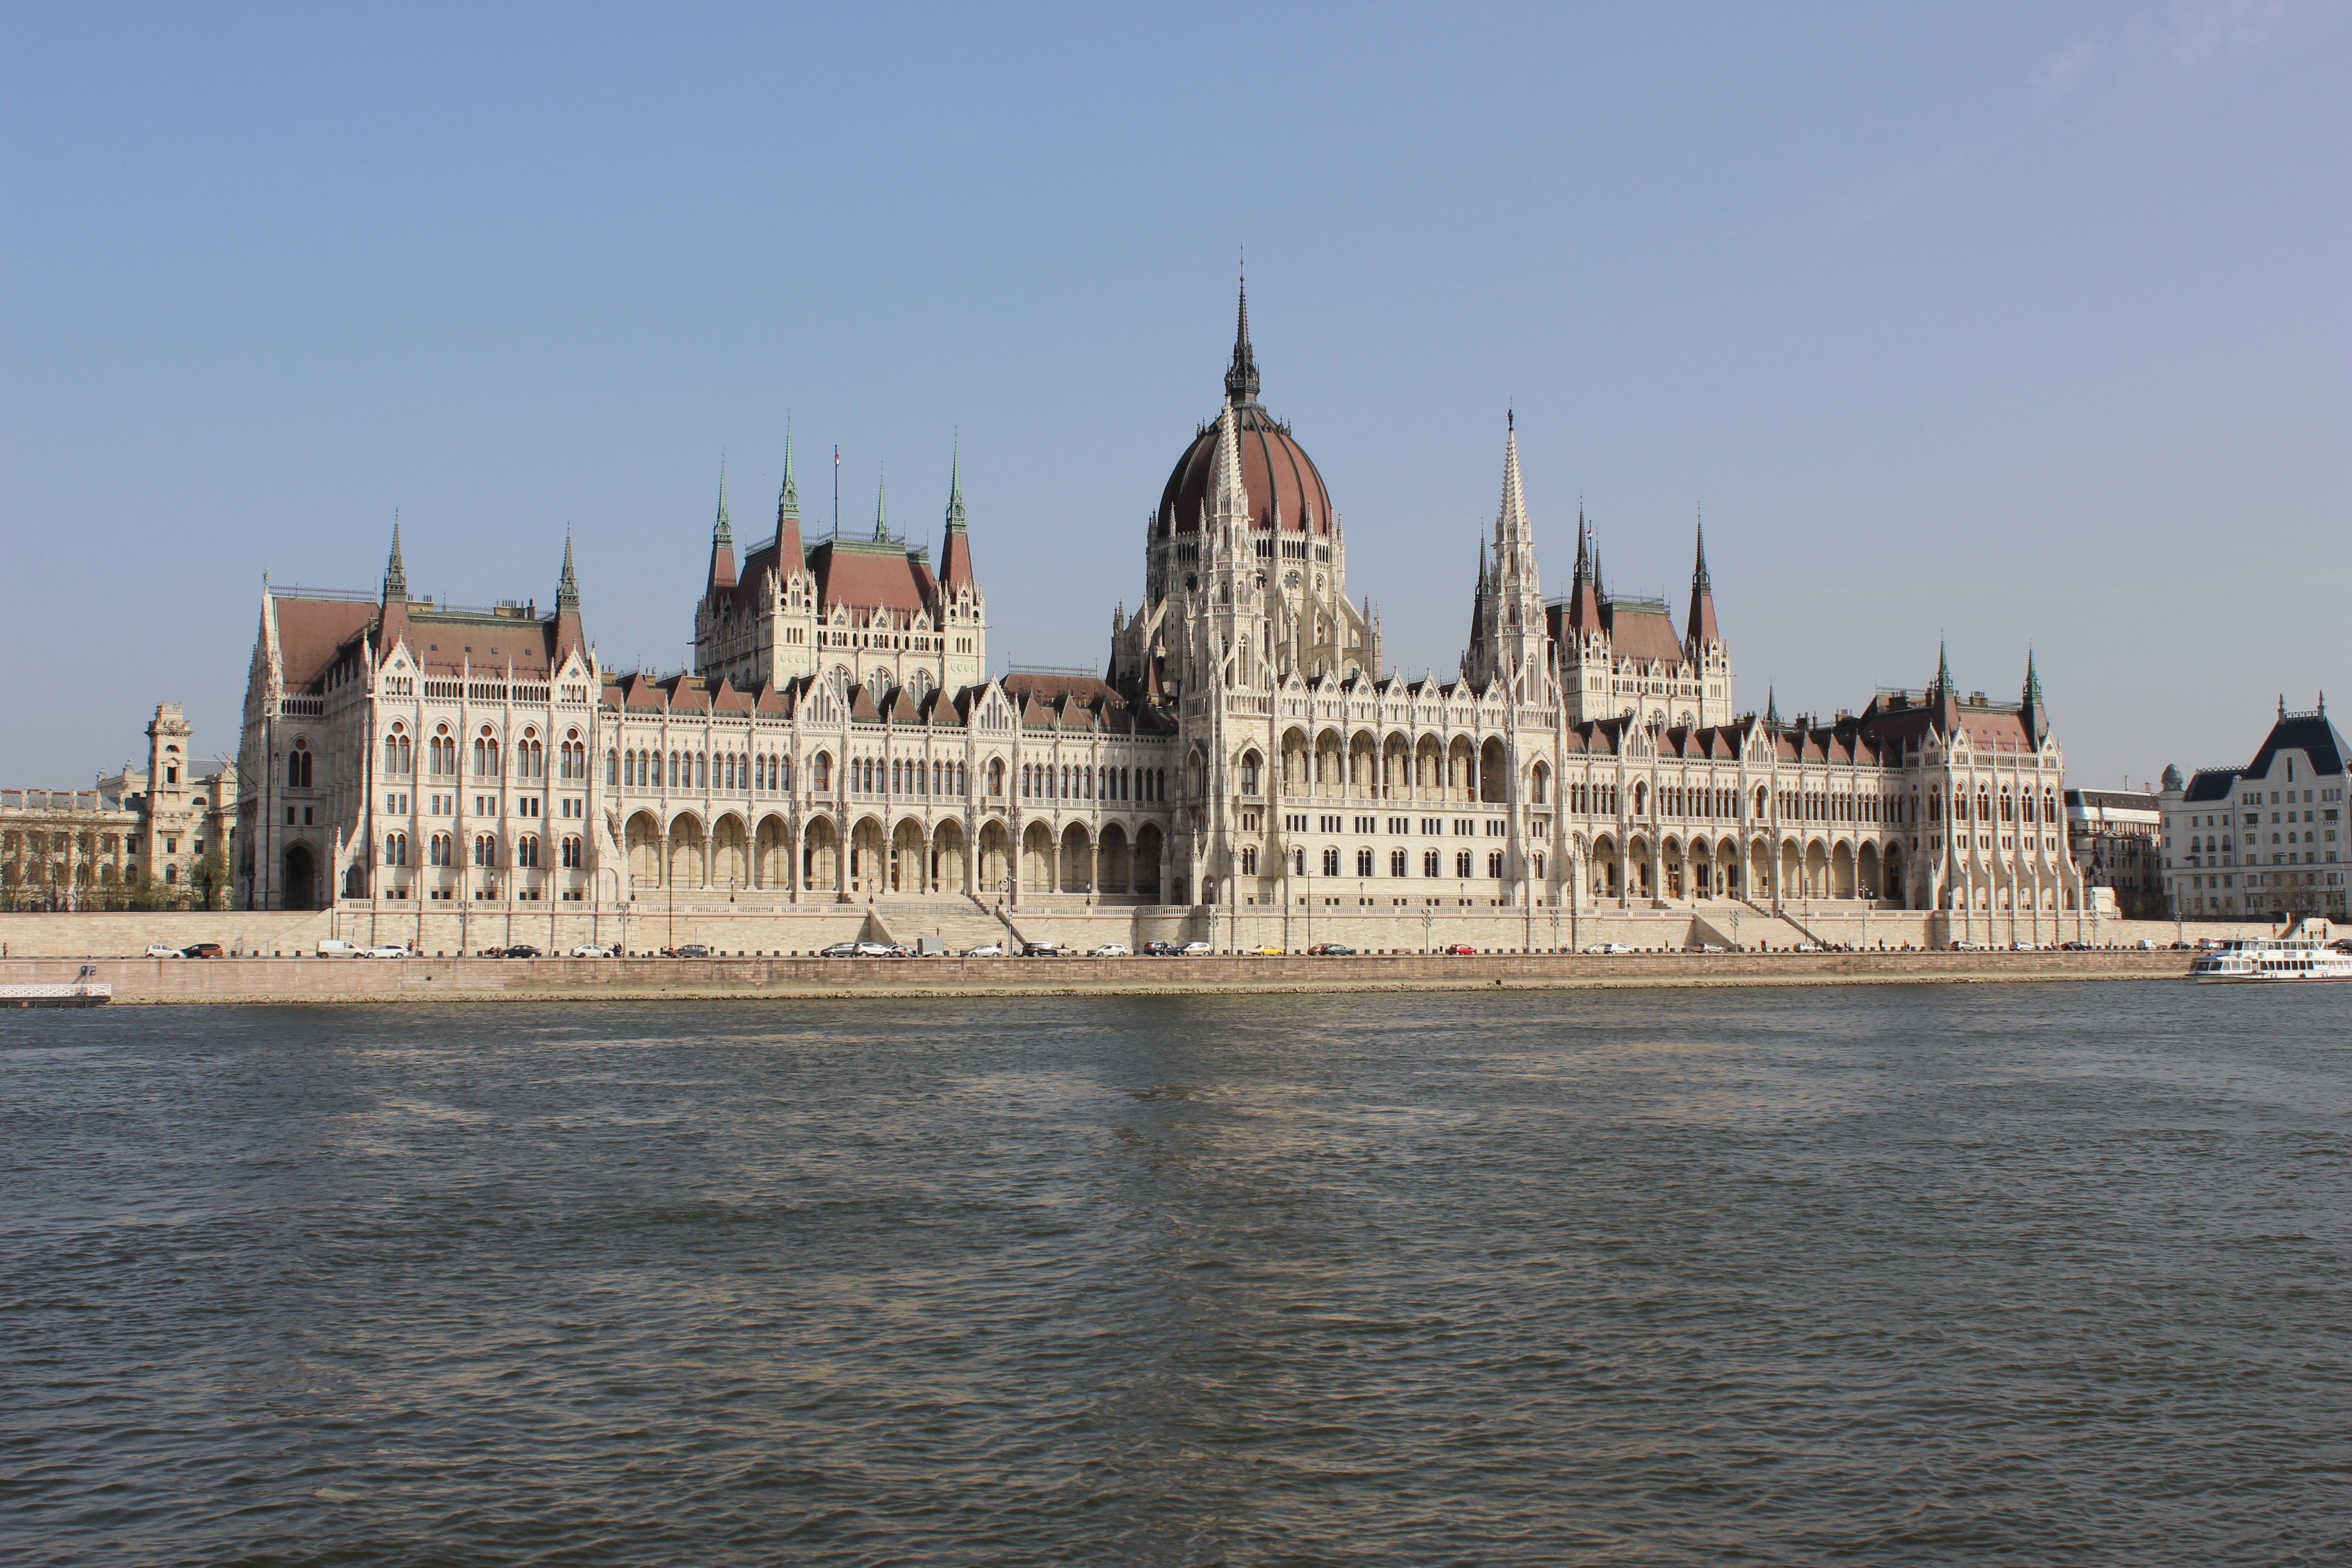
building, palace, landmark, tourism, place of worship, parliament, budapest, hungary, tours, historic site